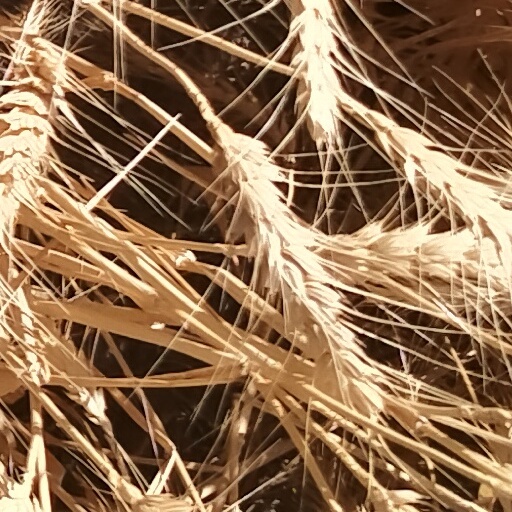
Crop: wheat